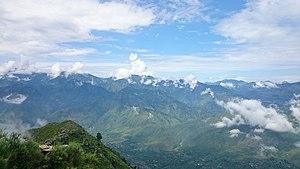
Le district de Torghar ou Tor Ghar, anciennement tehsil de Kala Dhaka est une subdivision administrative de la province Khyber Pakhtunkhwa au Pakistan. Constitué autour de sa capitale Judba, le district est entouré par les districts de Shangla et Battagram au nord, le district de Mansehra à l'est, le district d'Haripur au sud et enfin le district de Buner à l'ouest.